Tony Blair

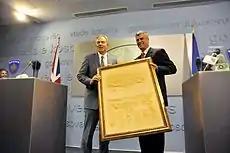
Former rebel leader Hashim Thaçi and Blair with the Declaration of Independence of Kosovo in 2010

After the death of John Smith in 1994, Blair and his close colleague Gordon Brown (they shared an office at the House of Commons) were both seen as possible candidates for the party leadership. They agreed not to stand against each other, it is said, as part of a supposed Blair–Brown pact. Brown, who considered himself the senior of the two, understood that Blair would give way to him: opinion polls soon indicated, however, that Blair appeared to enjoy greater support among voters. Their relationship in power became so turbulent that it was reported the deputy prime minister, John Prescott, often had to act as "marriage guidance counsellor".